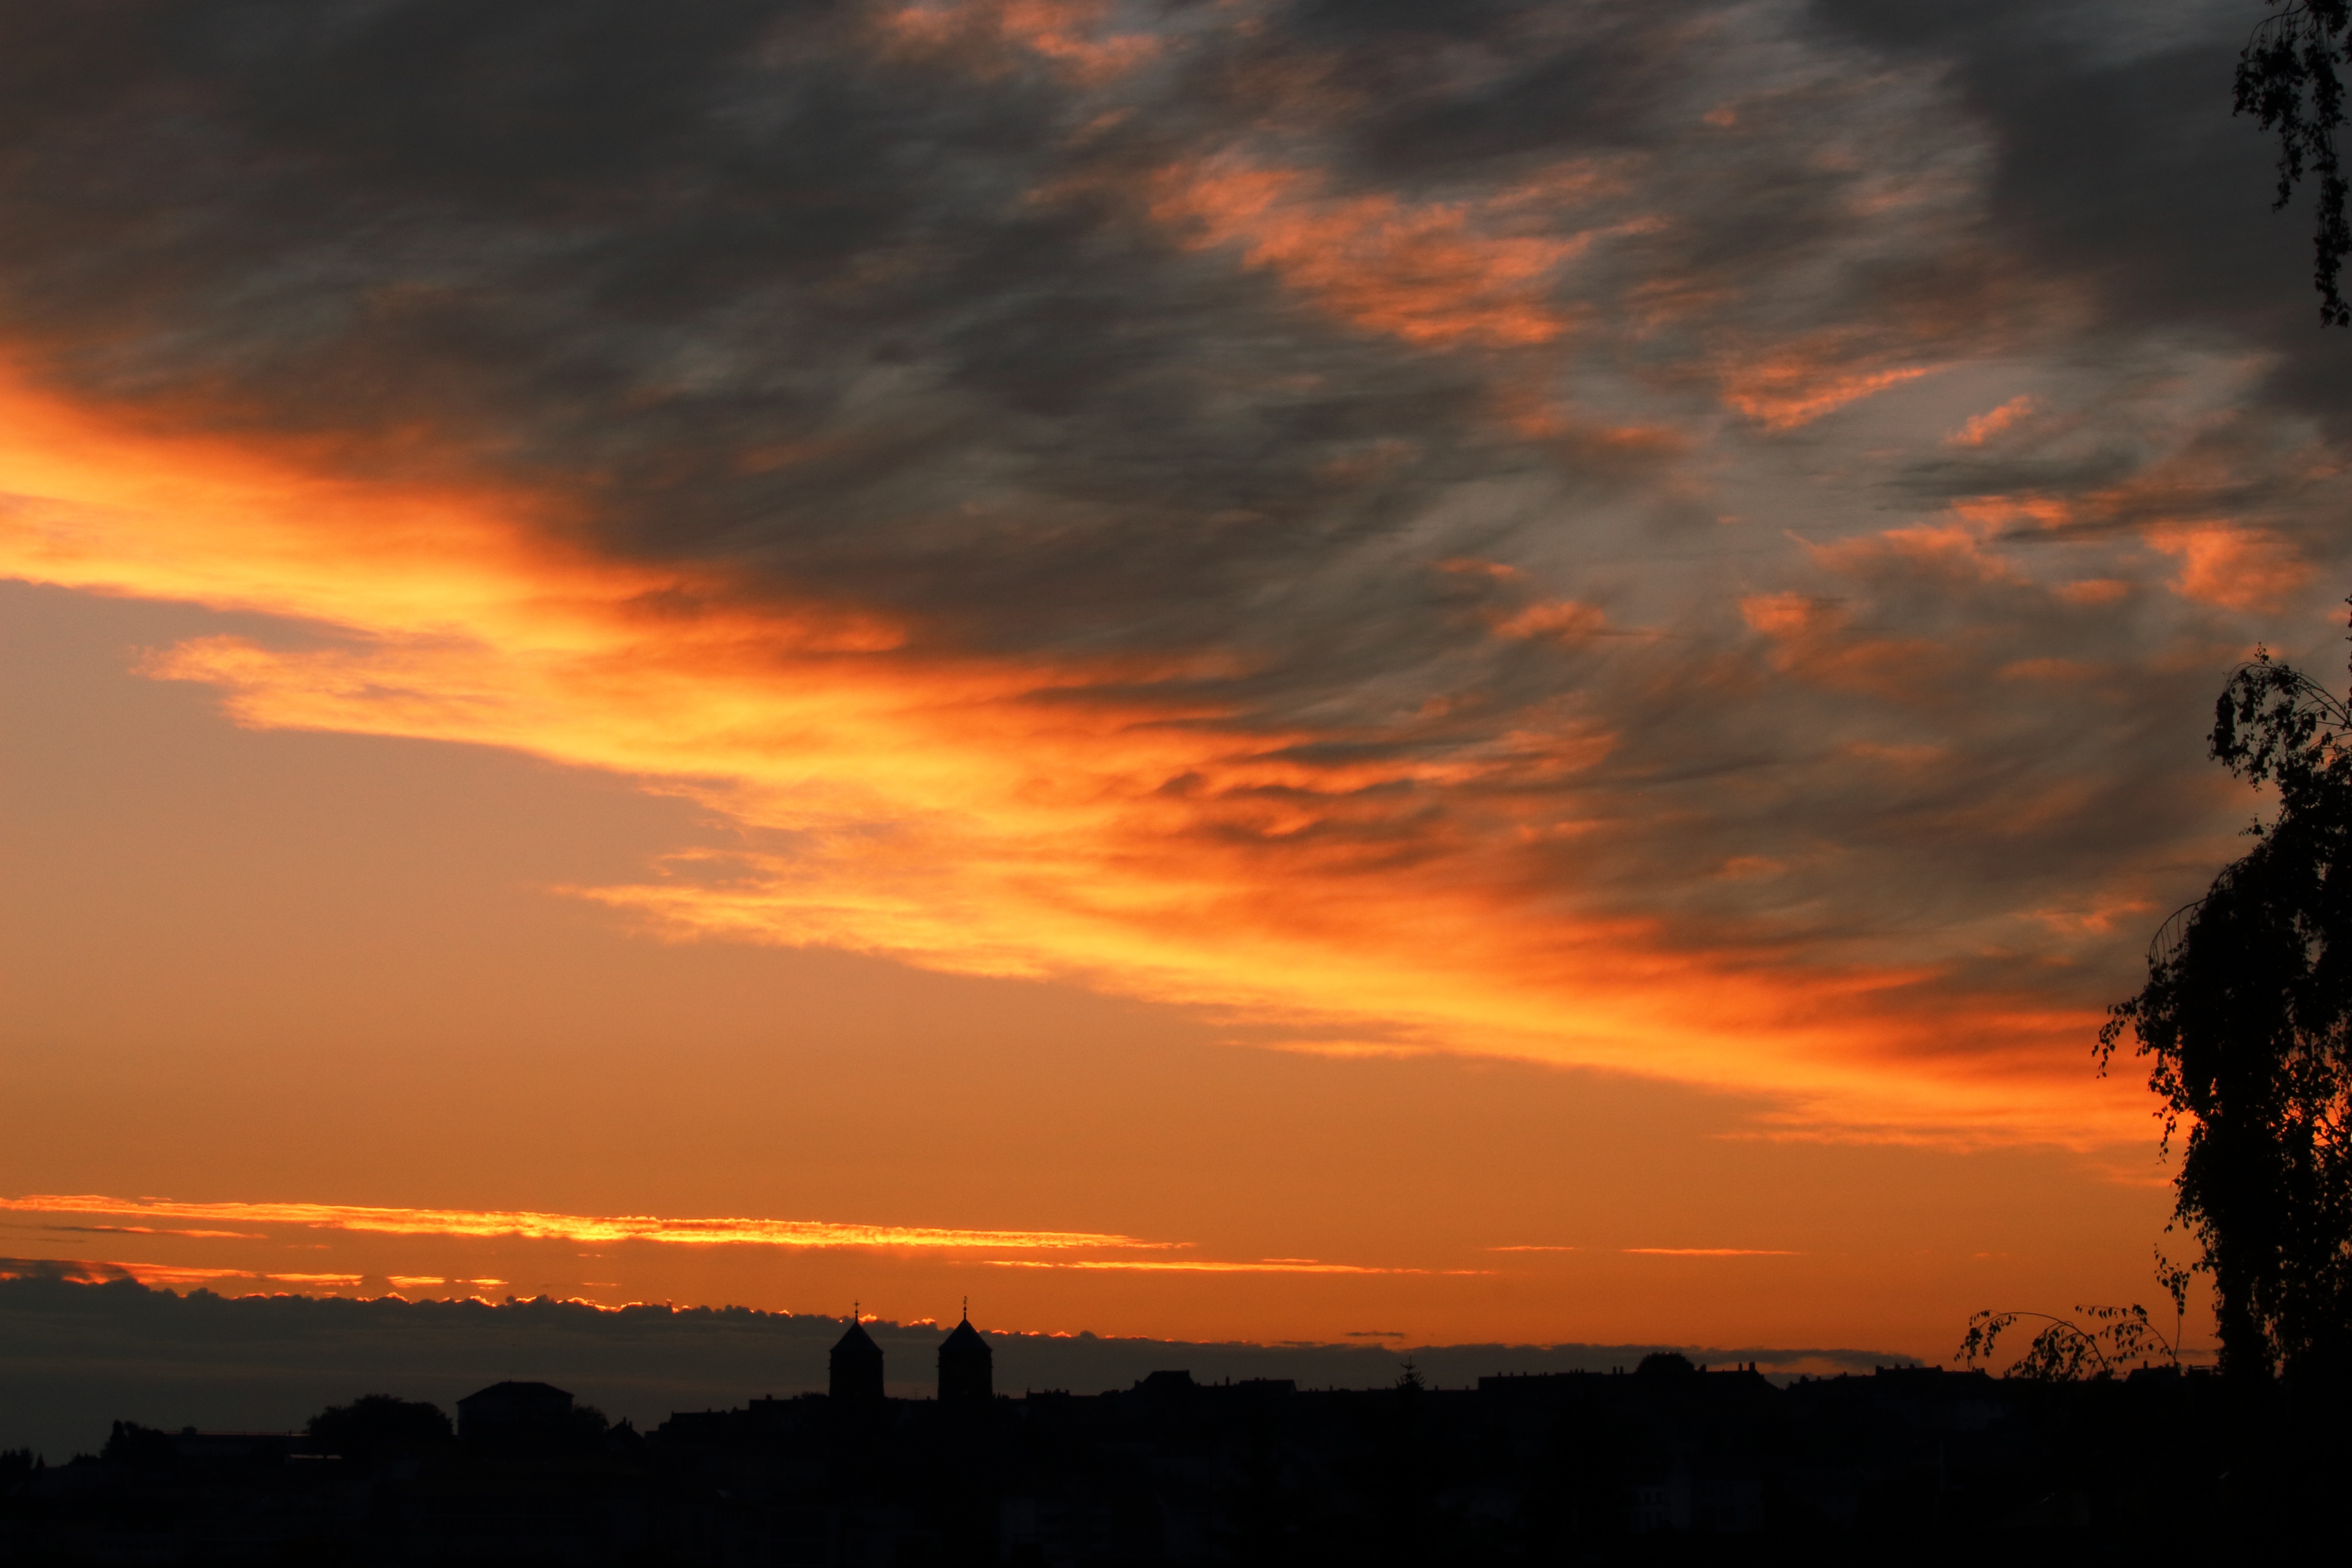
horizon, cloud, sky, sun, sunrise, sunset, field, sunlight, morning, dawn, atmosphere, dusk, evening, clouds, setting, afterglow, red sky at morning